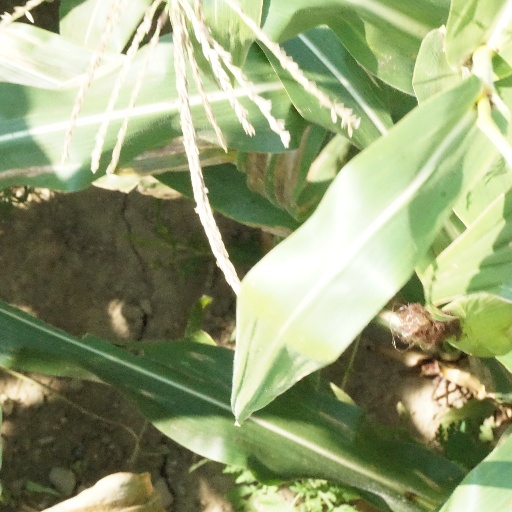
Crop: maize; corn